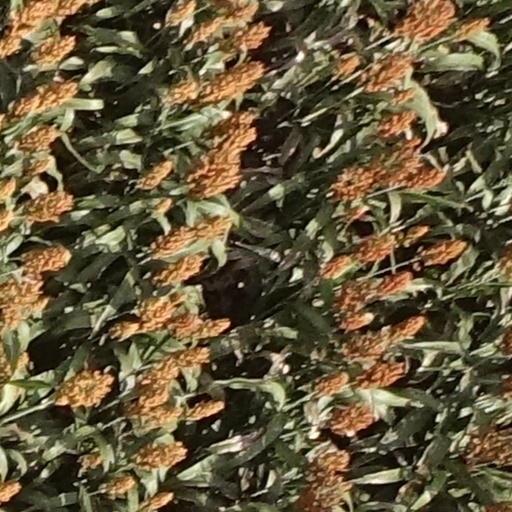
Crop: sorghum